Awards and decorations of the Sri Lanka Police

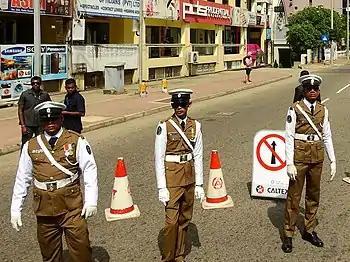
Traffic police officers in dress uniform, medals on display.

The current decorations and medals of the Sri Lanka Police were adapted from those of the Dominion of Ceylon in 1972 when Sri Lanka became a republic.